Jennifer Douglas

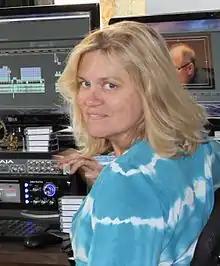

Jennifer Colleen Douglas (born 1964) is an American writer/producer and activist. She has worked in film, video, television, radio, print and Internet projects. She is the writer and co-producer of the 2012 documentary film, "Save KLSD: Media Consolidation & Local Radio."